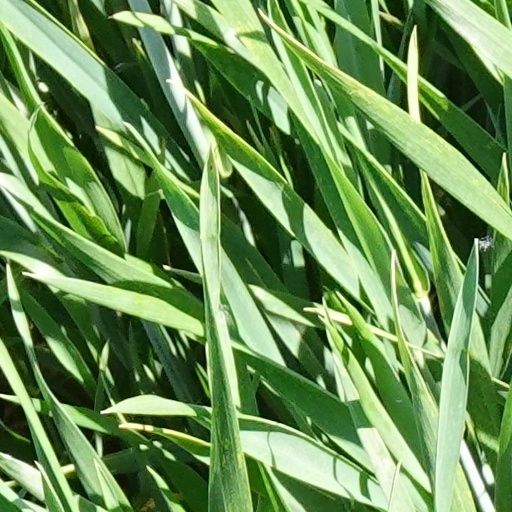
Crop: wheat